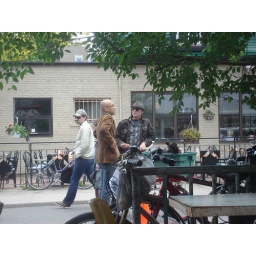
puppies in a bike basket